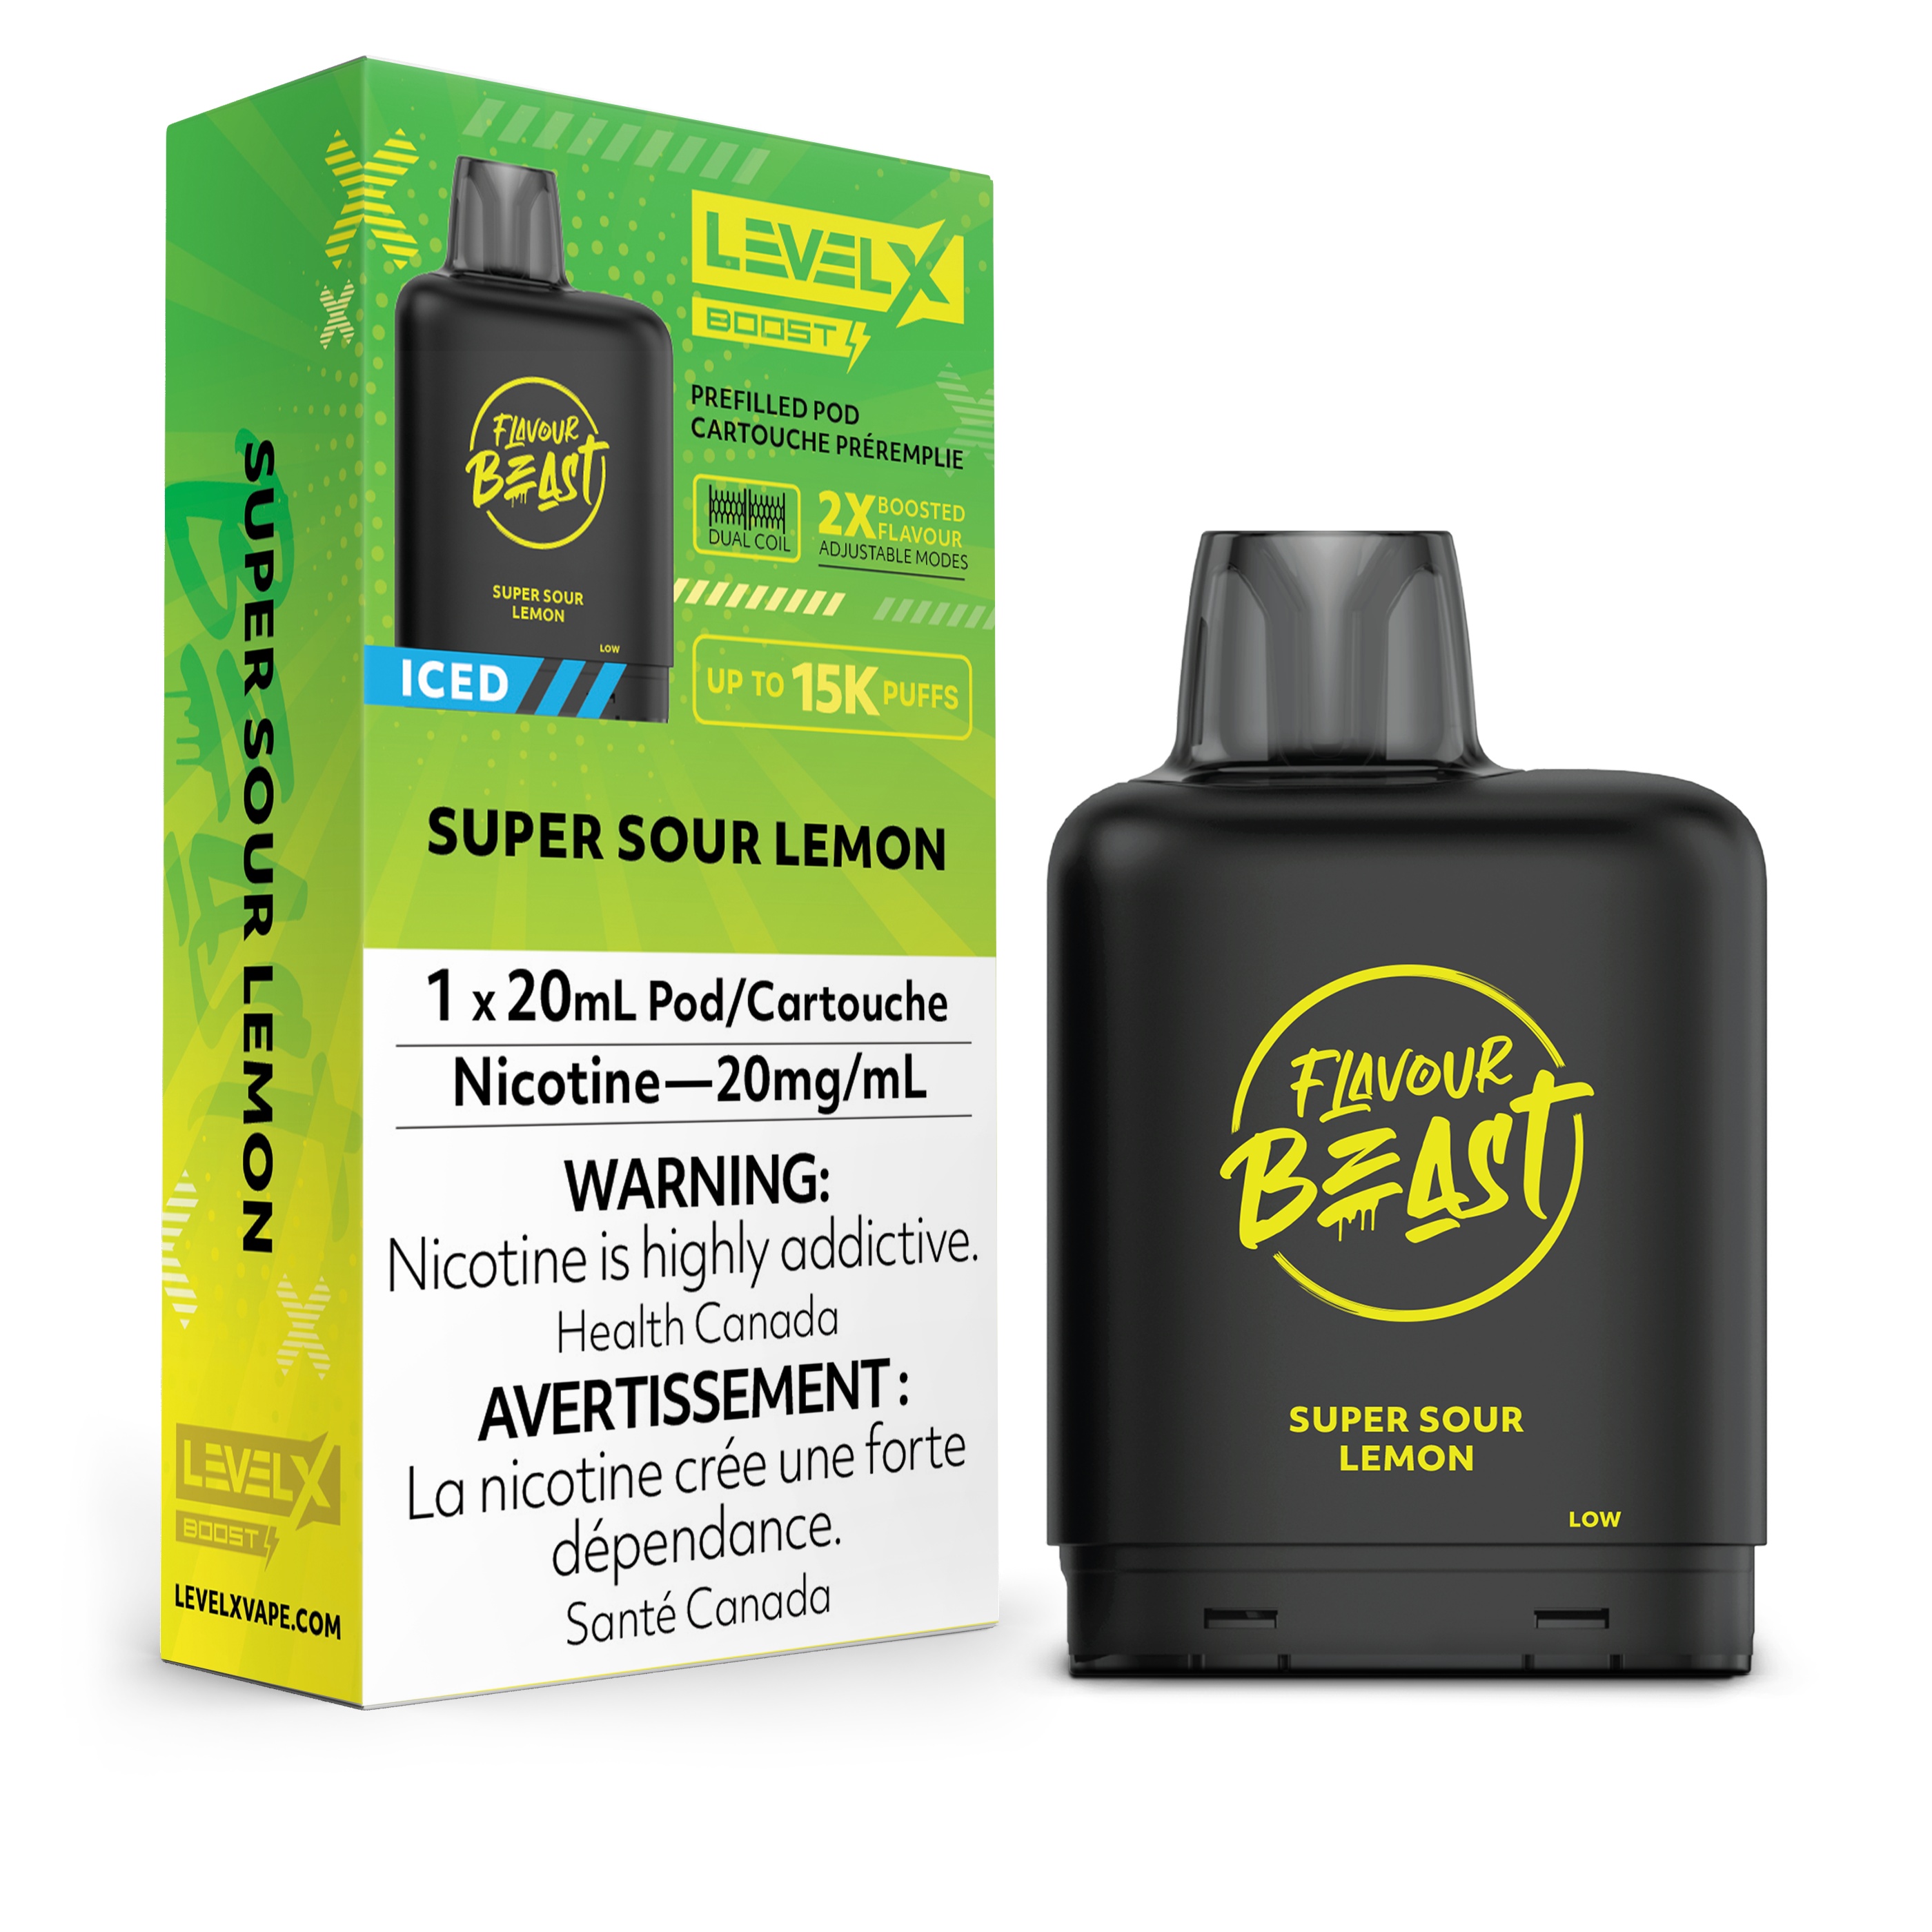
SUPER SOUR LEMON ICED - LEVEL X FB BOOST (20mL) (FEDERAL)
Super Sour Lemon Iced - Savour the fresh zesty brightness of lemon, electrified with a sour kick and served over ice for an exhilarating vaping experience. To activate 'Boost mode', with 2X boosted flavour, seamlessly combine a boost pod and boost battery for maximum flavour. Level X Boost Pod Key Features: Up to 15000 puffs 2X Boosted Flavour Adjustable Modes Dual Coil Save more with reusable battery format Soft Anti-Slip Grip Switch between high and low airflow with a twist/flip of the pod Compatible with all Level X batteries. ('boost mode' requires a Level X Boost Battery) Comfortable Mouthpiece Level X Boost Pod Specifications: Boost Mode: Dual Mesh Coil, 0.5 ohm 23W Standard Mode: Single Mesh Coil, 1 ohm 12W
Brand: LEVEL X FLAVOUR BEAST BOOST POD
Category: Food, Beverages & Tobacco > Tobacco Products > Vaporizers & Electronic Cigarettes > Vaporizers